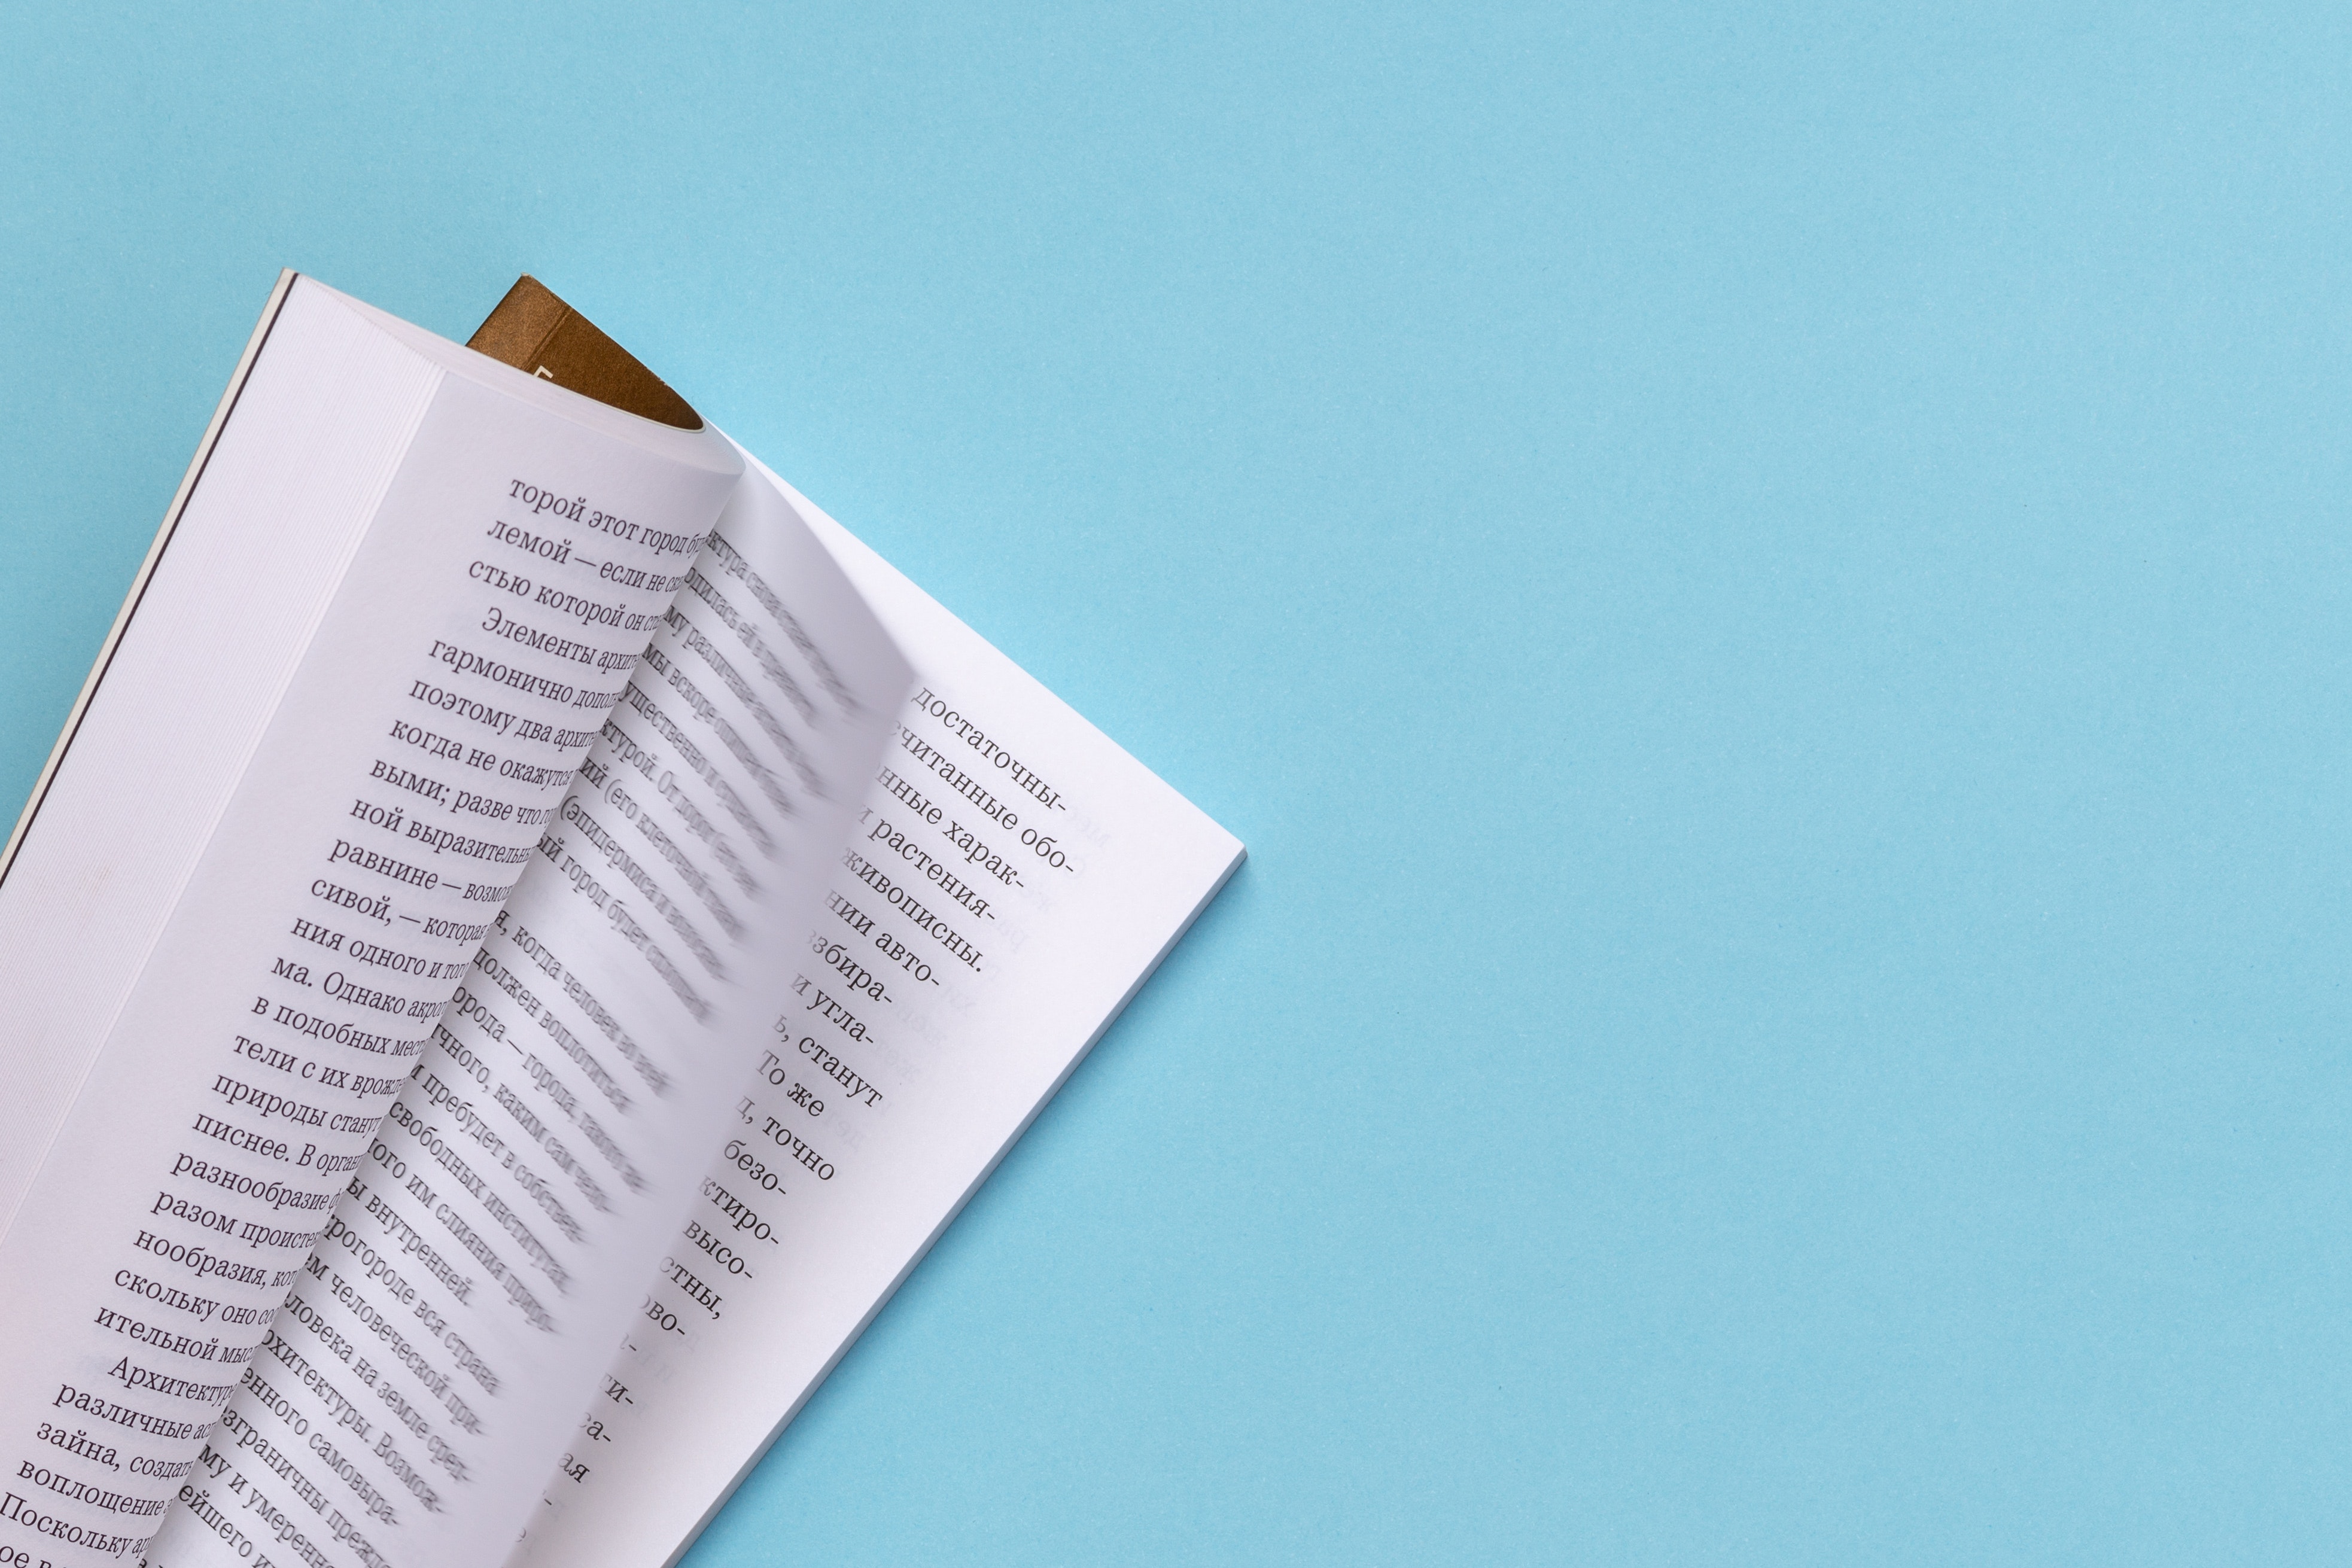
text, product, font, brand